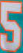
Number: 5